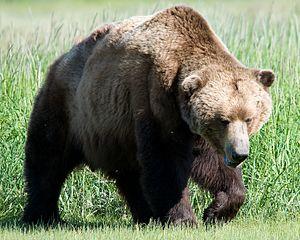
Cette liste commentée recense la mammalofaune au Royaume-Uni. Elle répertorie les espèces de mammifères britanniques actuels et celles qui ont été récemment classifiées comme éteintes. Comme ici ne sont référencés que les nations constitutives et les dépendances de la Couronne, cette liste ne comptabilise pas les animaux présents dans Akrotiri et dans Dhekelia, qui sont des bases militaires souveraines situées à Chypre, ni des territoires britanniques d'outre-mer, qui sont des régions disséminées un peu partout dans le monde.
Cette liste commentée recense la mammalofaune en Allemagne. Elle répertorie les espèces de mammifères allemands actuels et celles qui ont été récemment classifiées comme éteintes. Cette liste comporte 138 espèces réparties en onze ordres et 37 familles, dont deux sont « en danger critique », trois sont « en danger », cinq sont « vulnérables », douze sont « quasi menacées » et sept ont des « données insuffisantes » pour être classées.
Cette liste commentée recense la mammalofaune à Saint-Marin. Elle répertorie les espèces de mammifères saint-marinais actuels et celles qui ont été récemment classifiées comme éteintes. Cette liste comporte 54 espèces réparties en huit ordres et 19 familles, dont sept sont « quasi menacées ».
Le grizzli ou grizzly est un mammifère omnivore de la famille des ursidés, considéré comme une sous-espèce de l'ours brun, commune au Nord des États-Unis et au Canada. À l'état sauvage il existe entre 30 000 et 45 000 individus.
Cette liste commentée recense la mammalofaune en Andorre. Elle répertorie les espèces de mammifères andorrans actuels et celles qui ont été récemment classifiées comme éteintes. Cette liste comporte 67 espèces réparties en sept ordres et 19 familles, dont quatre sont « vulnérables » et six sont « quasi menacées ».